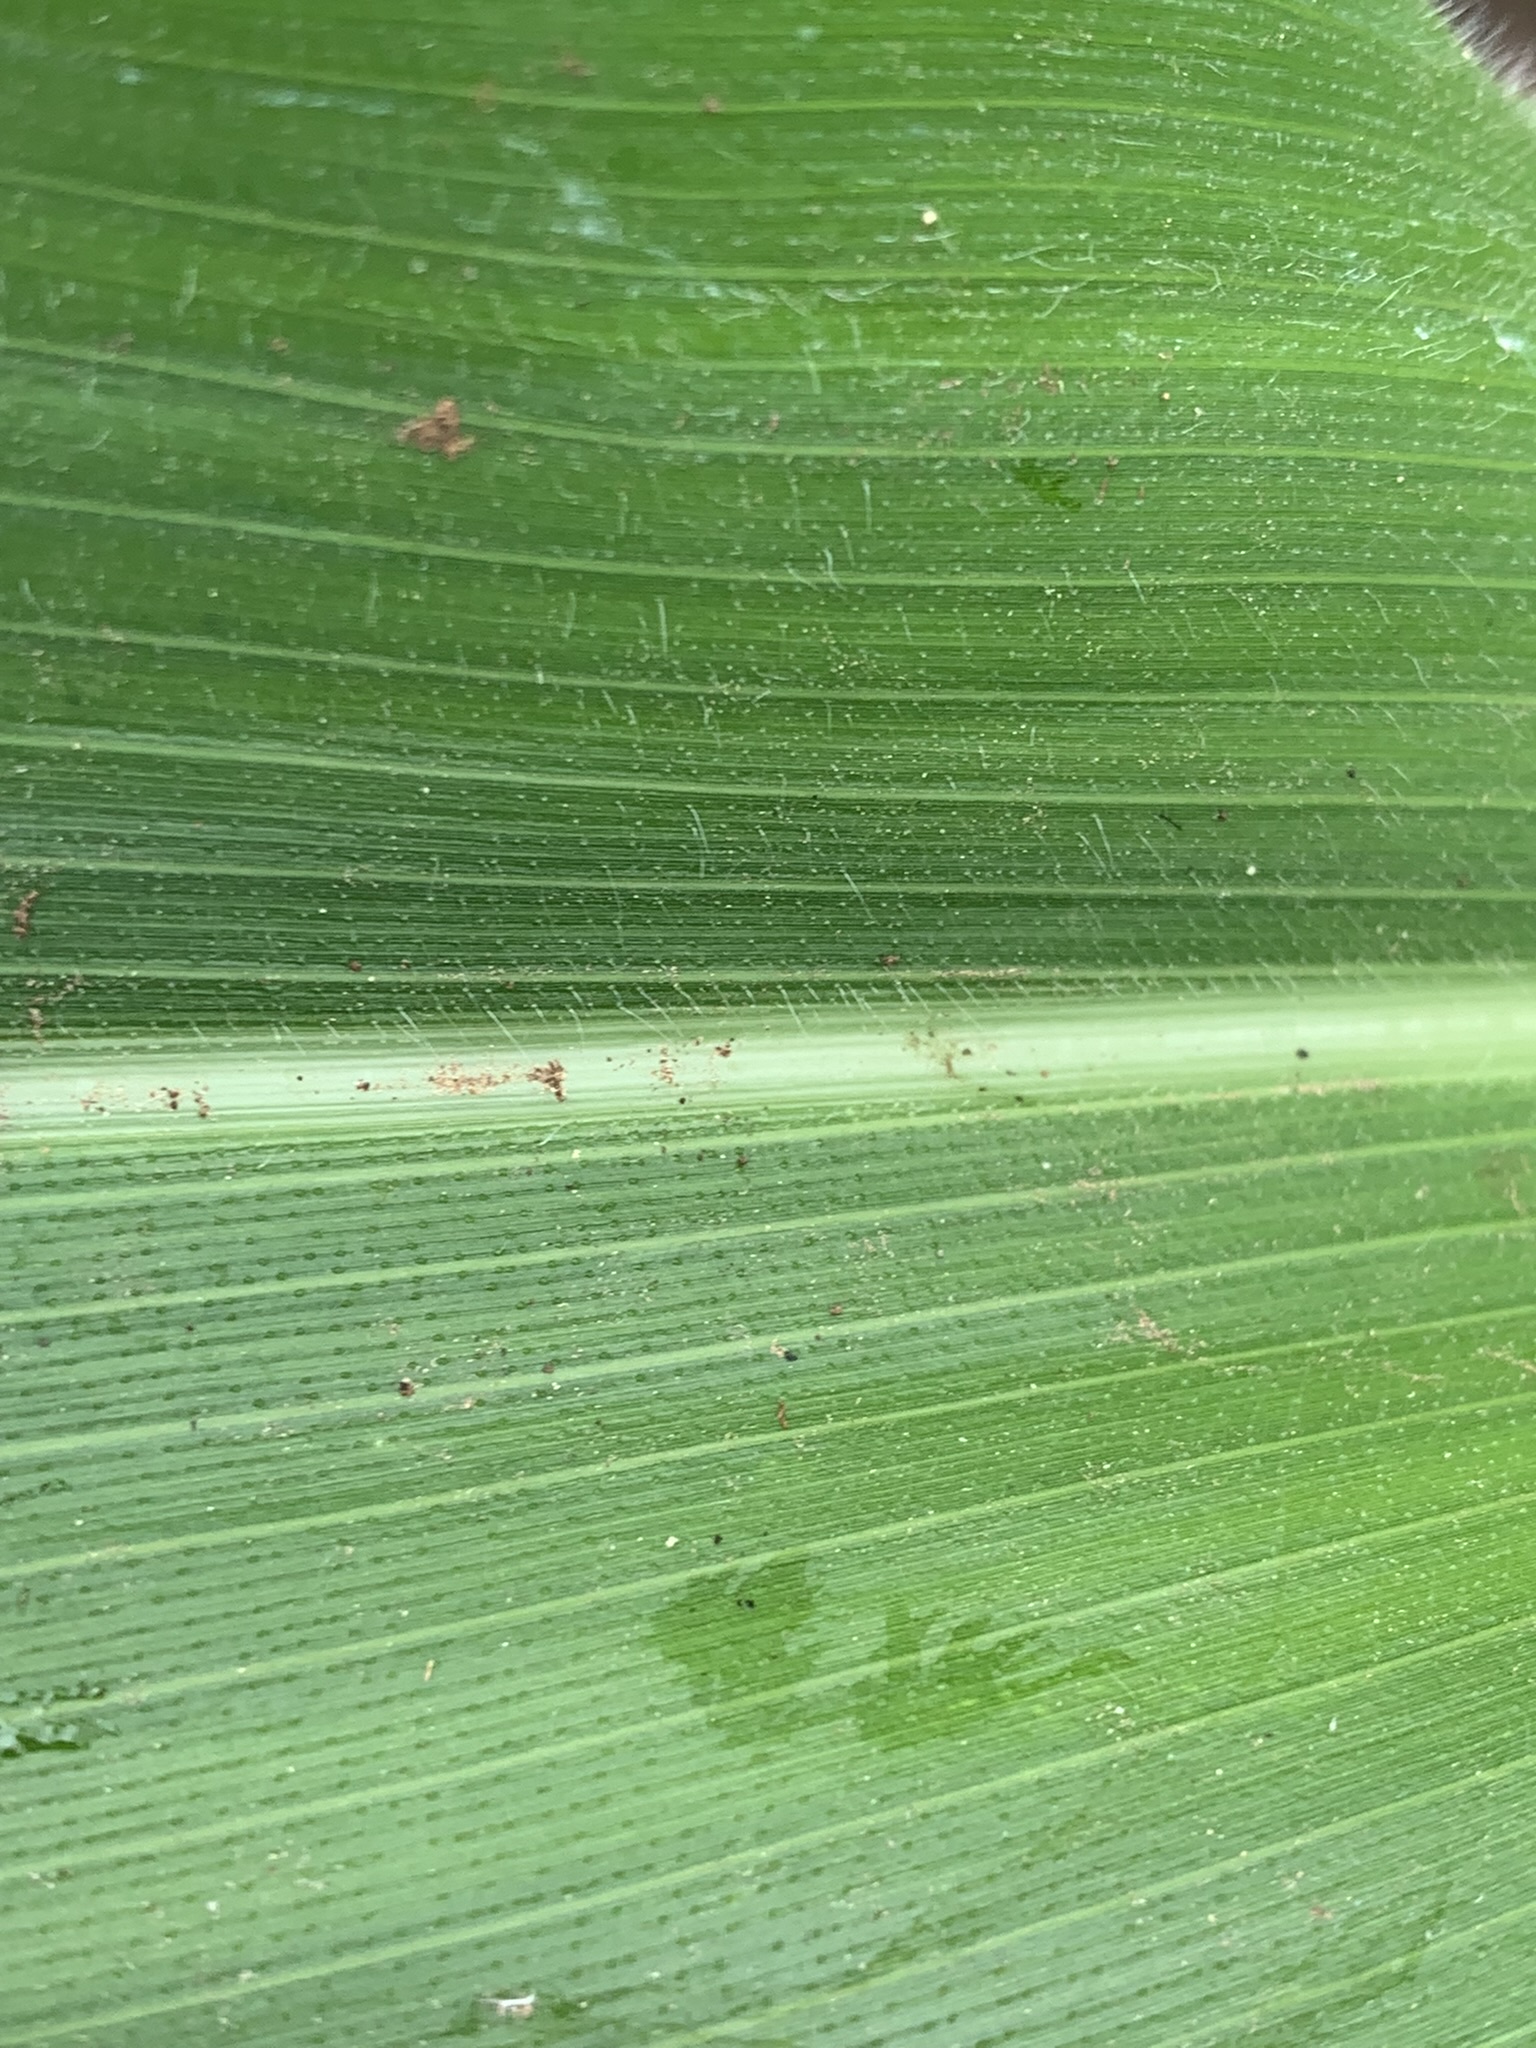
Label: Healthy